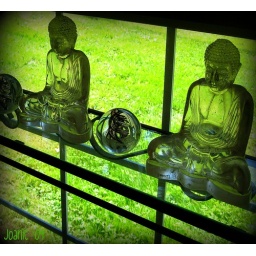
...a row of glass buddhas seen in the window of the Barton &amp;amp; Leier Gallery in Cedar last Thursday